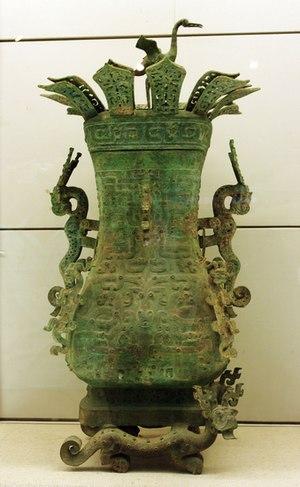
La période des Printemps et Automnes ou période Chunqiu désigne, dans l'histoire de Chine, la première partie de la dynastie des Zhou orientaux, c'est-à-dire une période allant d'environ 771 à 481/453 av. J.-C. Elle tire son nom des Annales des Printemps et Automnes, une chronique des événements survenus entre 722 et 481 av. J.-C. issue des scribes de l'État de Lu mais concernant aussi les autres États.